Ichnusa cocozzi

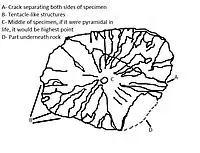
A simple line drawing of the holotype of "Ichnusa cocozzi". A- Crack separating both sides of the holotype B- Tentacle-like structures C- Middle of specimen, if it were to be pyramidal in life, it would be the uppermost point D- Part underneath rock/not visible.

"Ichnusa cocozzi" is described as a hemispherical or pyramidal scyphozoan that inhabited the Ediacaran period. Three individuals of "I. cocozzi" have been described: one holotype and two paratypes. None of the individuals preserve their internal organs, and the holotype is the only one to preserve tentacles. The holotype has a diameter of 27.6 mm x 20 mm. The tentacles preserved in the holotype are 1.2 mm long, and between 0.25 and 0.5 mm wide. This scyphozoan had four radial lobes that come out of a center that doesn’t have any structure preserved. These lobes subdivide into 2, and then into 4 more smaller lobes. It is difficult to know if the organism had a gastrovascular system of four or eight first-order lobes. "Ichnusa cocozzi" was a marine organism